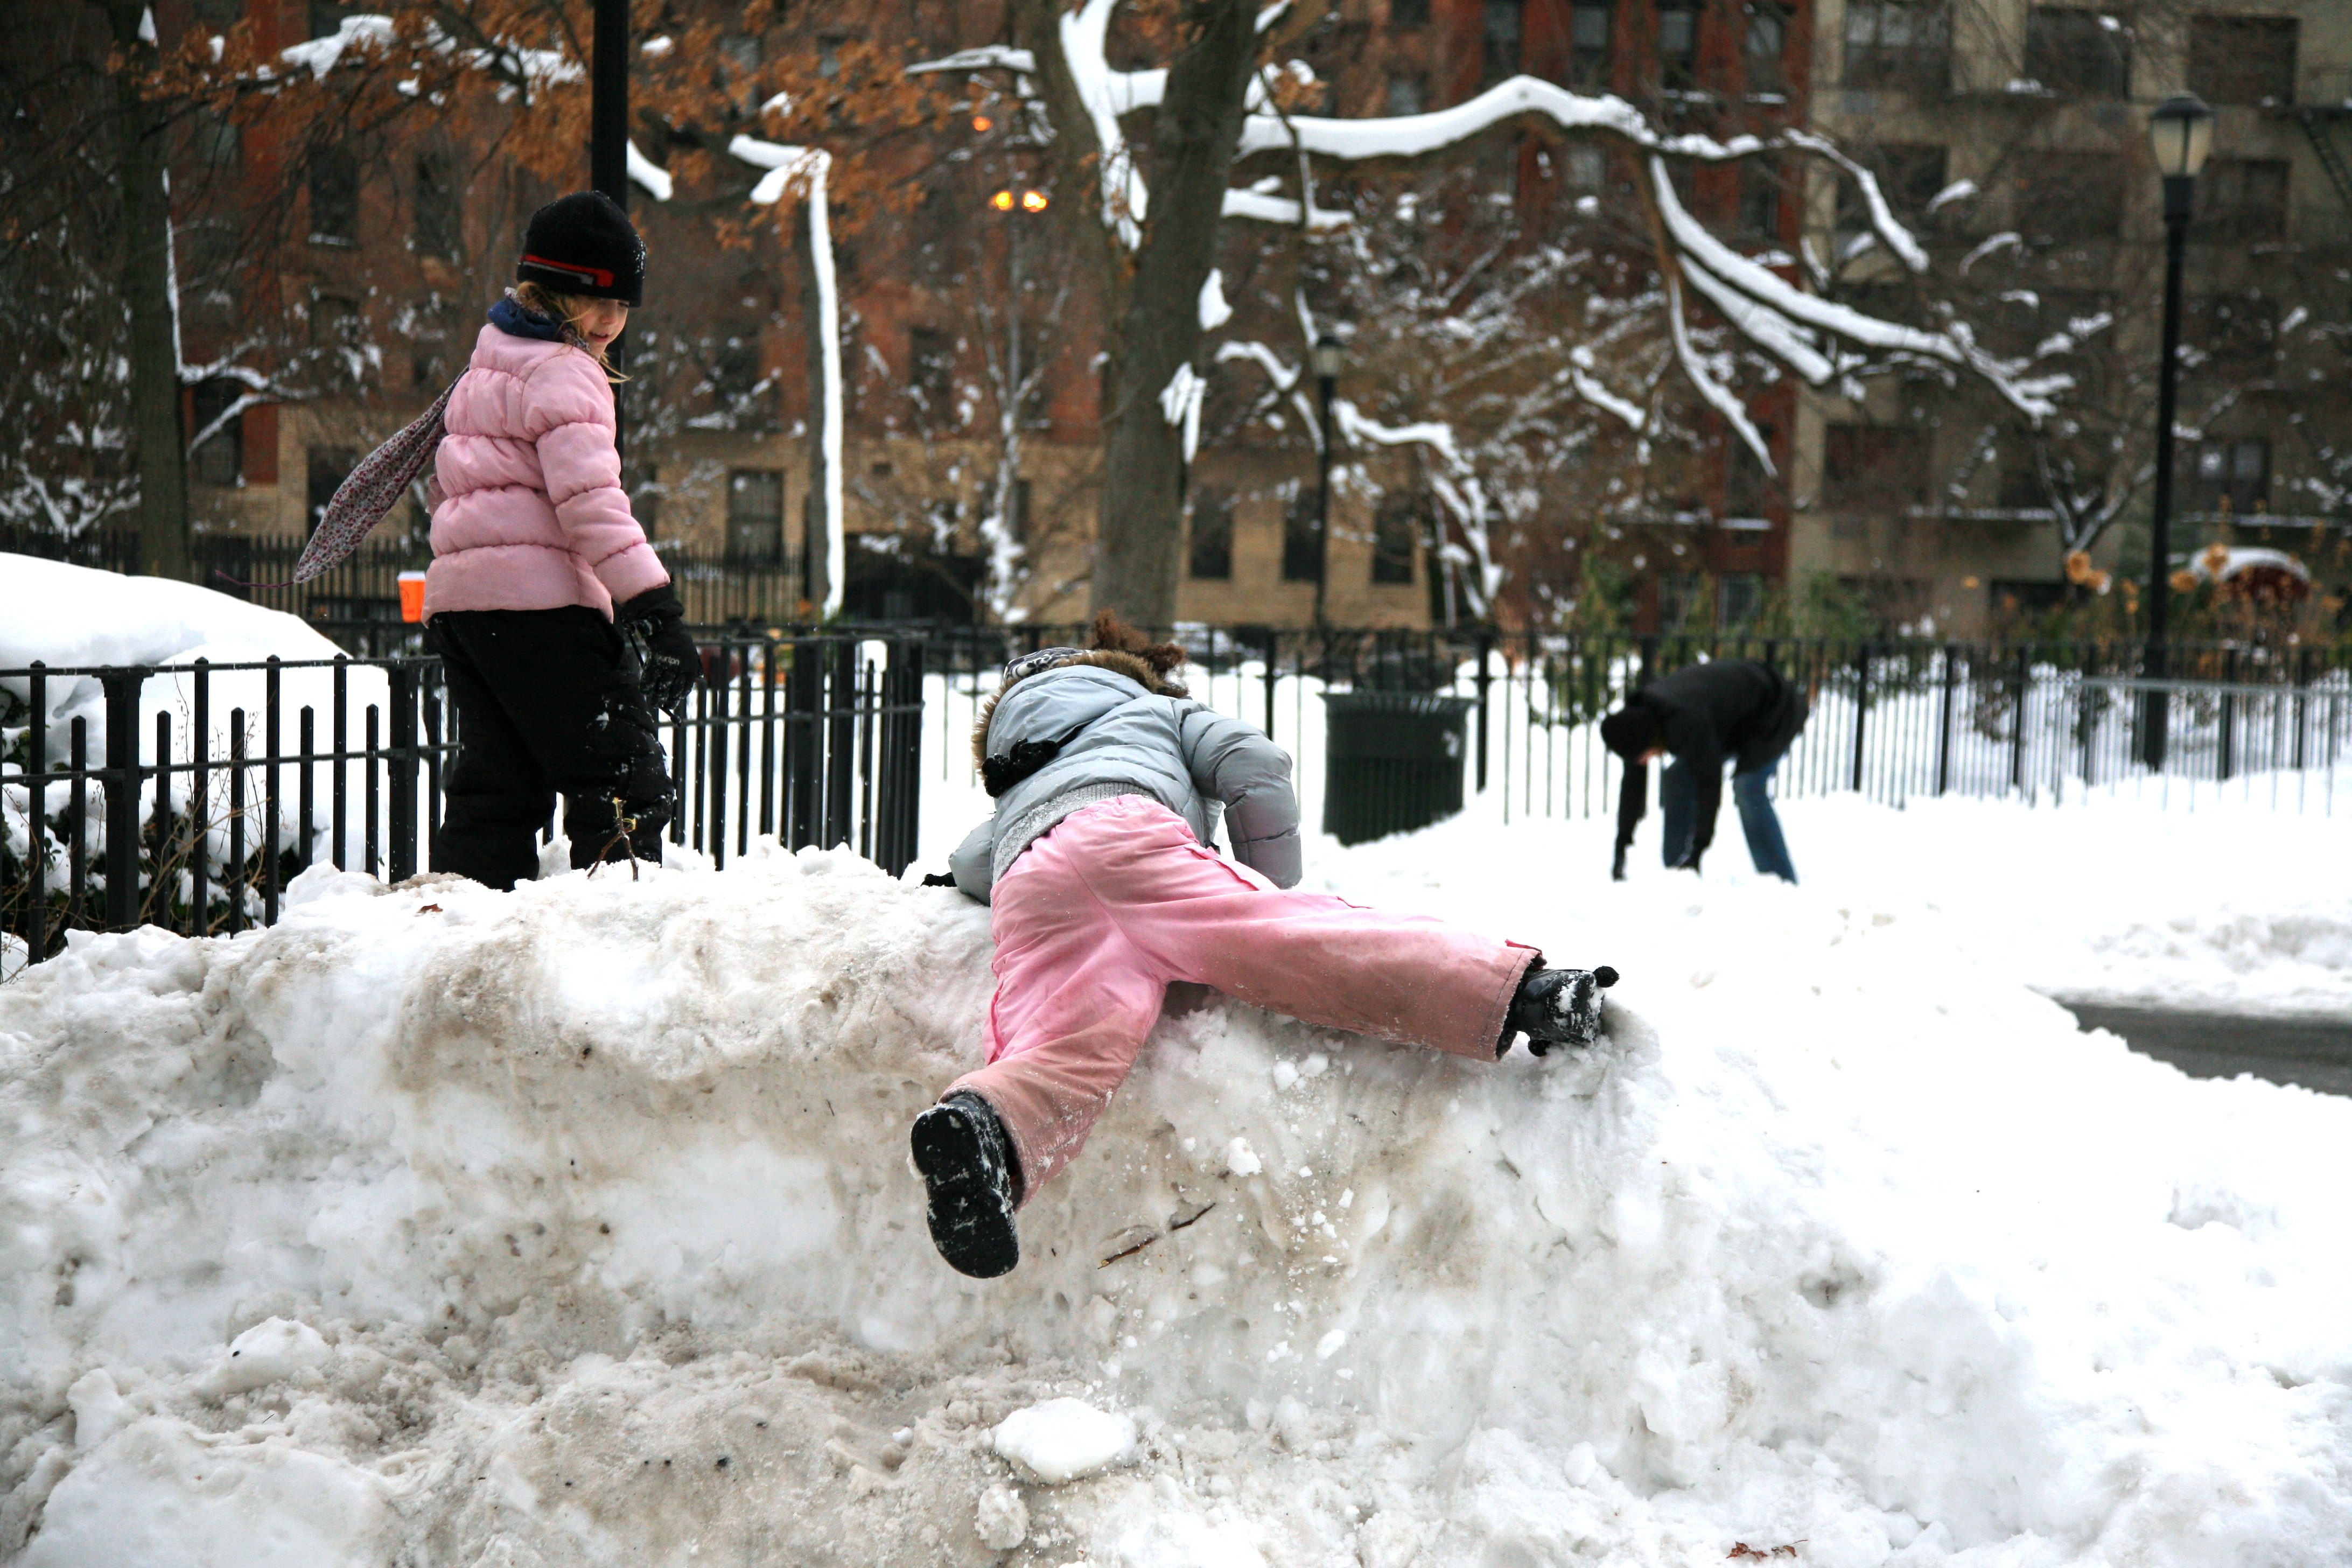
snow, winter, manhattan, ice, nyc, park, weather, childhood, season, children, newyork, newyorkcity, ny, blizzard, enfance, eastvillage, selection, freezing, tompkinssquarepark, publicpark, ice rink